Hugo Alberto Mott

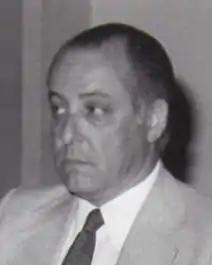

Hugo Alberto Mott (1928 – 25 August 2023) was an Argentine doctor and politician. A member of the Justicialist Party, he served as governor of Catamarca Province from 1973 to 1976.